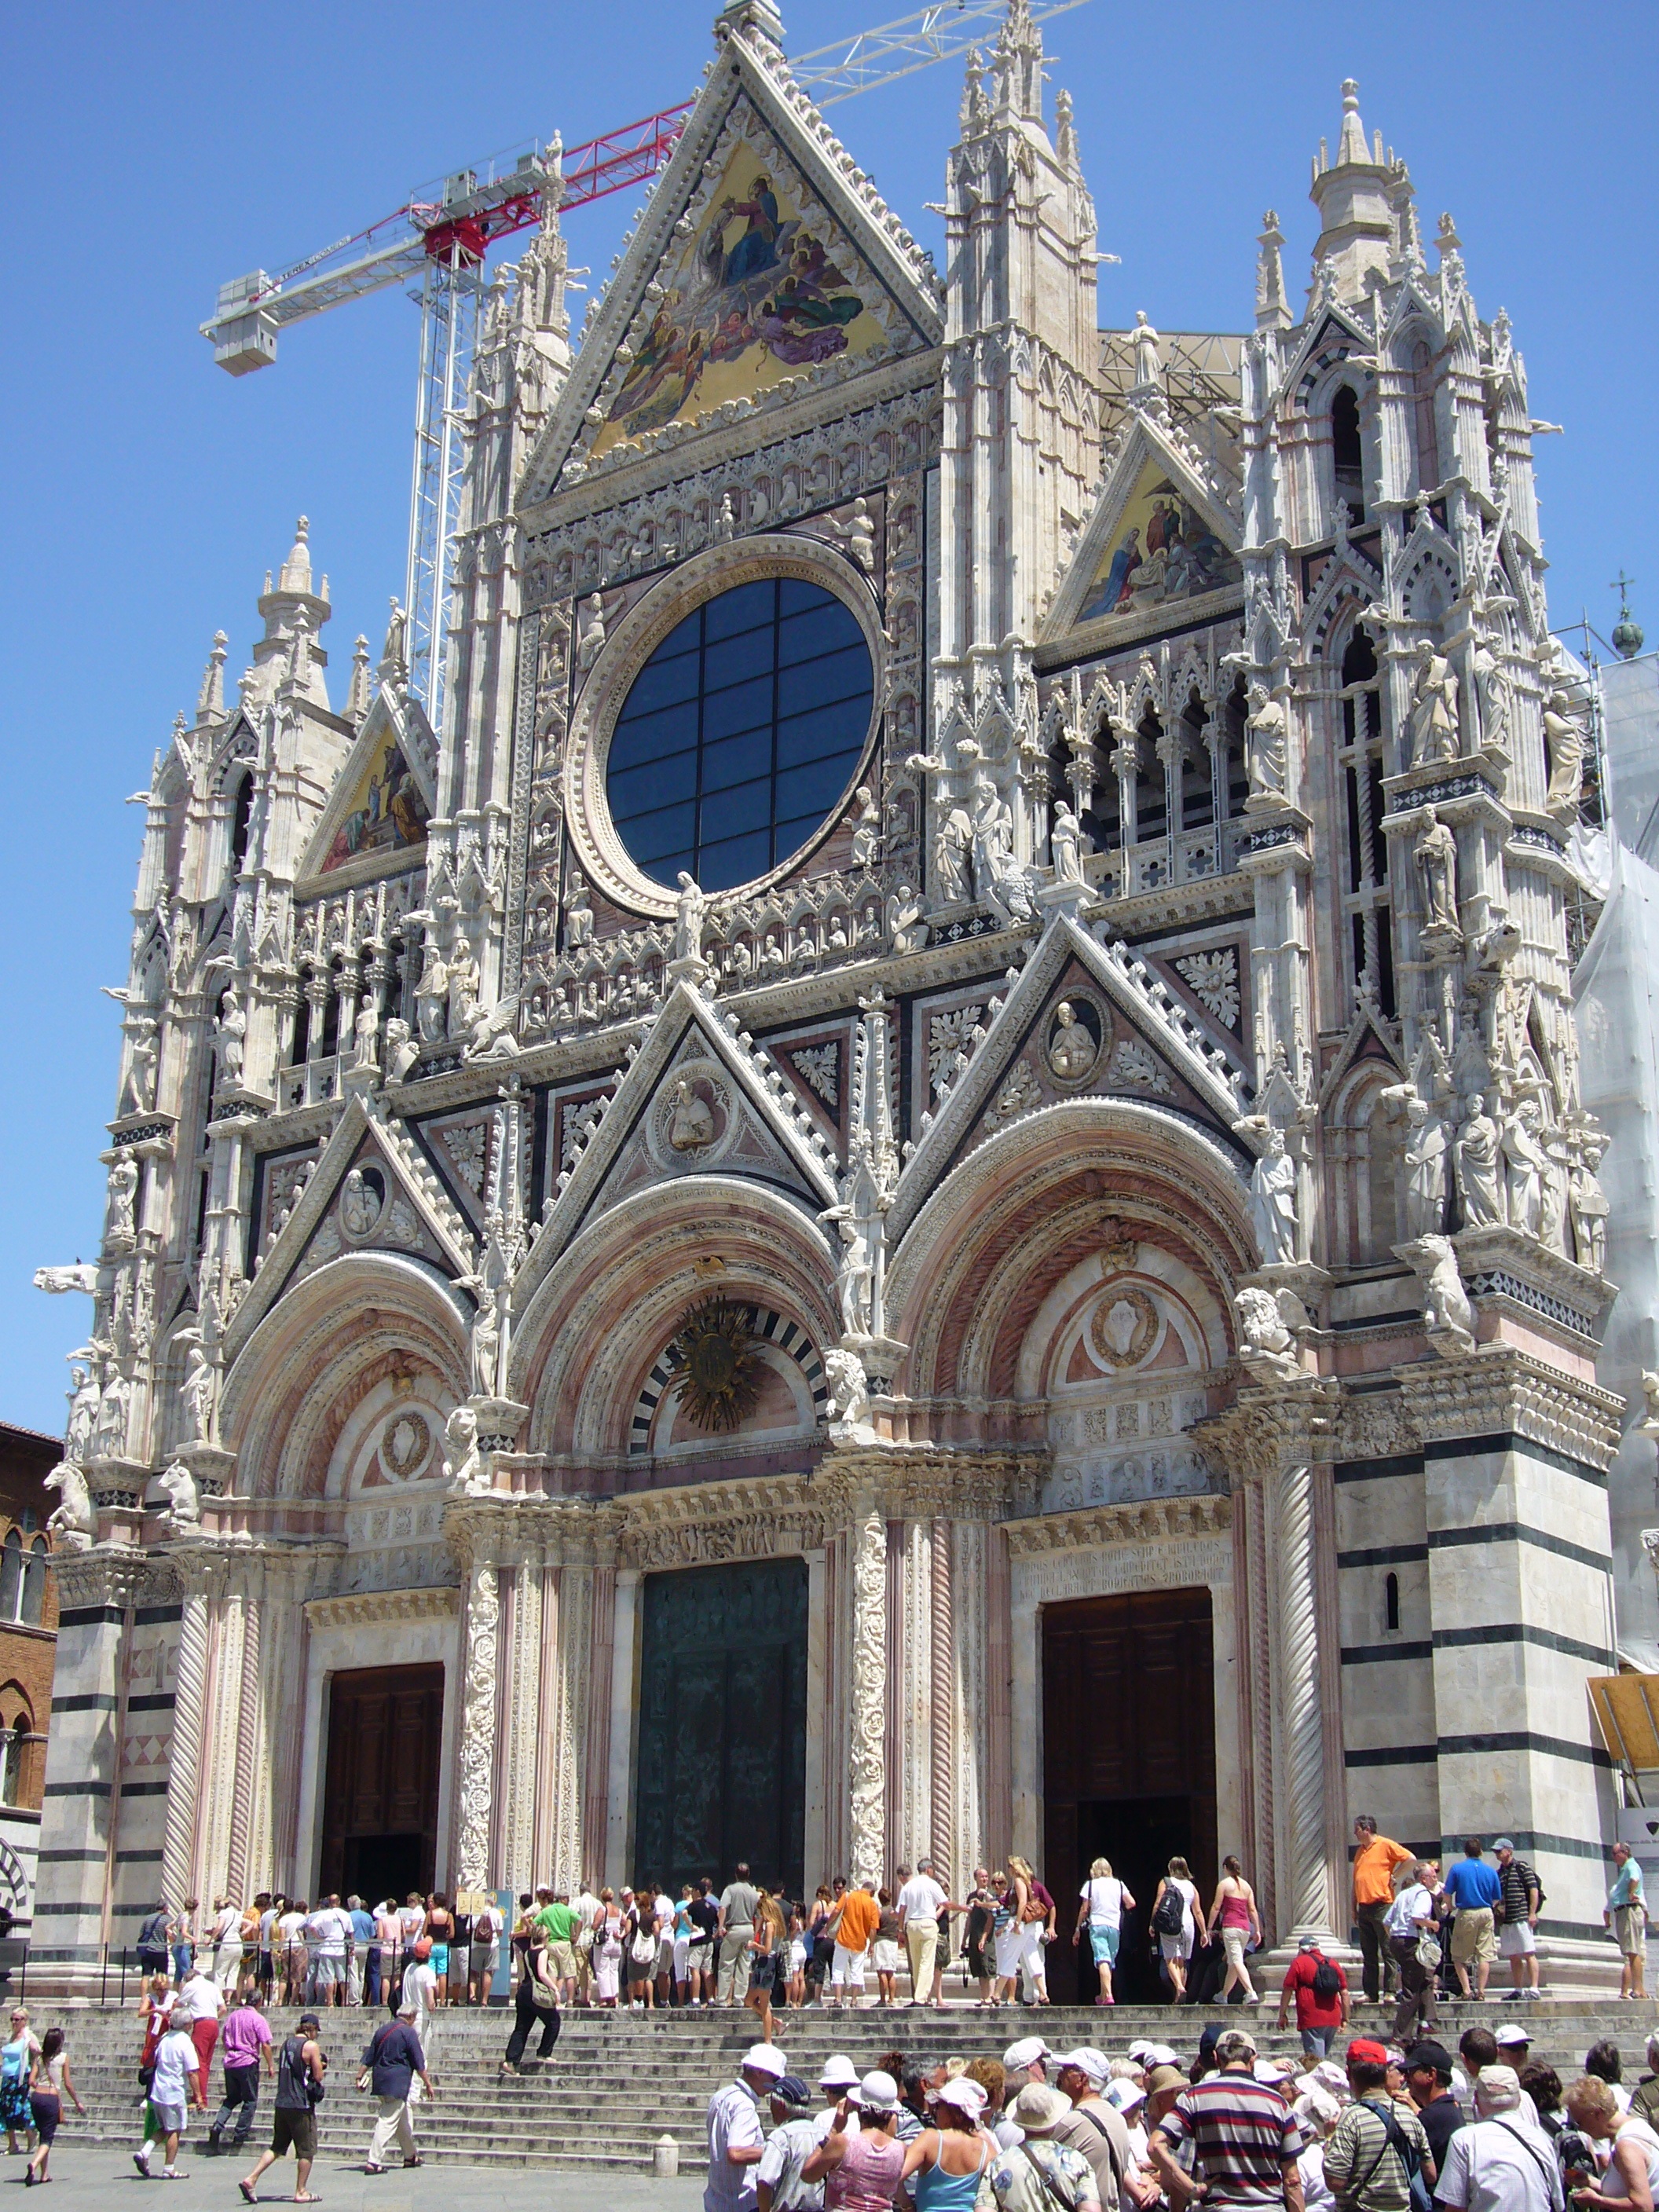
building, landmark, italy, facade, church, cathedral, tourism, door, goal, place of worship, ornament, basilica, florence, dom, architectural style, input, ornaments, portal, gothic architecture, tours, byzantine architecture